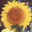
Label: sunflower